Xia Yan (Ming dynasty)

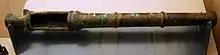
A Ming copper cannon made in 1545, Capital Museum, Beijing.

In terms of foreign policy, Xia Yan took a belligerent stance. In the latter half of the 1530s, he supported military intervention in Đại Việt. His successor at the Ministry of Rites, Yan Song, advocated for a more conciliatory approach. Xia Yan also promoted officials who shared his aggressive attitude to high positions. For example, in 1546, Zeng Xian was appointed as supreme commander of northern Shanxi. He quickly defeated the Mongol invaders and presented a comprehensive plan for further action against them in 1547. This plan included rebuilding defensive walls from Ningxia to Shaanxi and launching annual preemptive attacks on the Mongols in Ordos. Despite opposition from experienced officials, such as Weng Wanda, who served as supreme commander of Xuanfu and Datong from 1542 to 1550, Xia Yan supported Zeng Xian's plan. Weng believed the plan was unrealistic. In 1547, Xia Yan also promoted the appointment of Zhu Wan, an experienced official, to the newly created position of "Grand Coordinator of Zhejiang and Concurrent Superintendent of Military Affairs for Zhejiang and Fujian Coastal Defense". Zhu Wan effectively suppressed pirates and smugglers on the southeastern coast, which angered local influential merchant and official families who were profiting from illegal trade. When Xia Yan was removed from office in 1548, Zhu Wan's position also weakened. He was eventually removed from office in 1549 and an investigation into his actions was launched. In response, Zhu Wan committed suicide.